Delia Giovanola

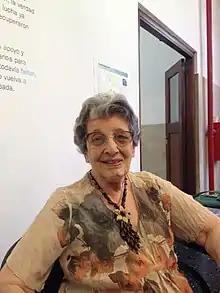
Delia Giovanola, in 2015, during the Editathon at the House for Identity

Delia Cecilia Giovanola (16 February 1926 – 18 July 2022) was an Argentine human rights activist. She was a co-founder of Grandmothers of the Plaza de Mayo.